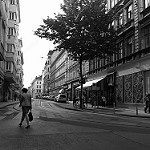
Label: B & W